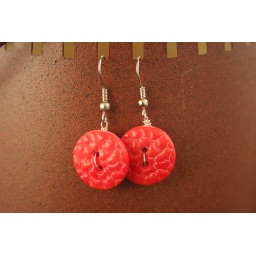
vintage glass buttons in a brilliant red dangle from fishhook earrings